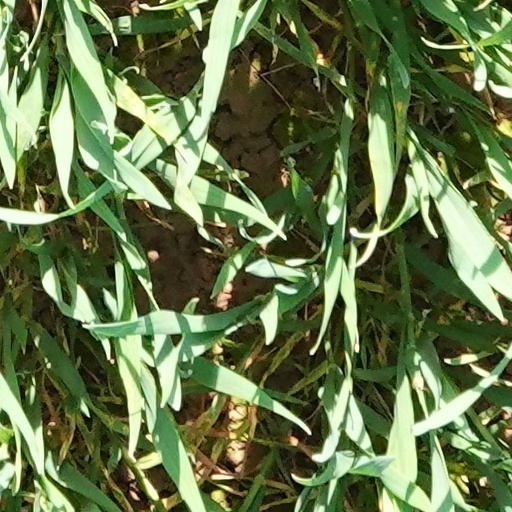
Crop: wheat